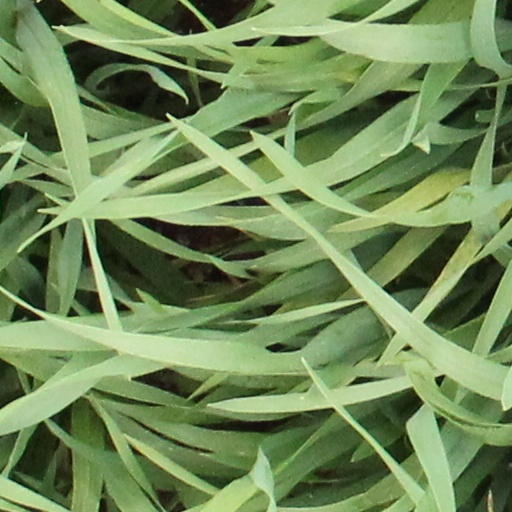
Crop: wheat